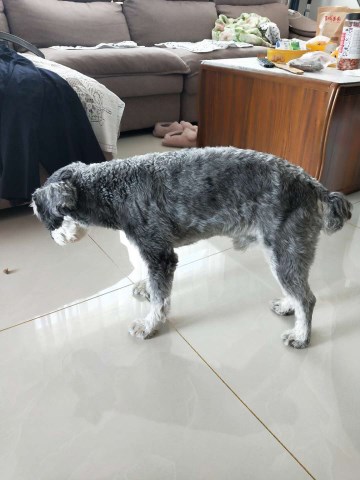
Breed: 2342-n000102-miniature_schnauzer